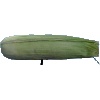
Label: Corn Husk 1